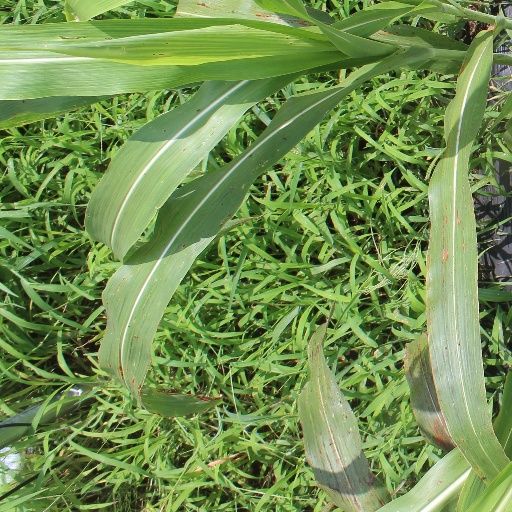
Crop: sorghum